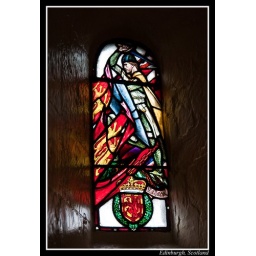
A painted window in St Margaret's chapel in the castle. The chapel is the oldest building in Edinburgh.